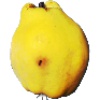
Label: quince